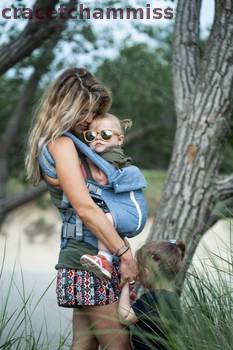
Label: Watermark